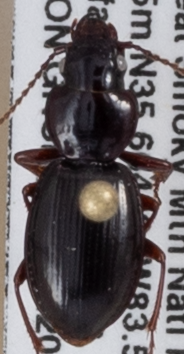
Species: Cyclotrachelus freitagi
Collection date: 2018-06-26
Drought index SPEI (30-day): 0.396
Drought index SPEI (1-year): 0.23
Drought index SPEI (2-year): -0.274